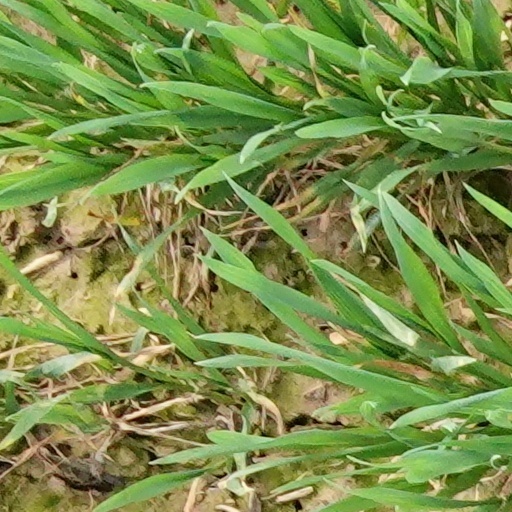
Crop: wheat